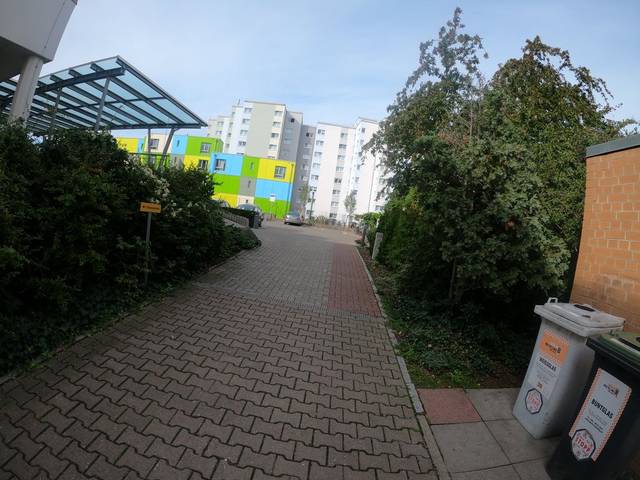
Region: Germany
Coordinates: 52.522, 13.29